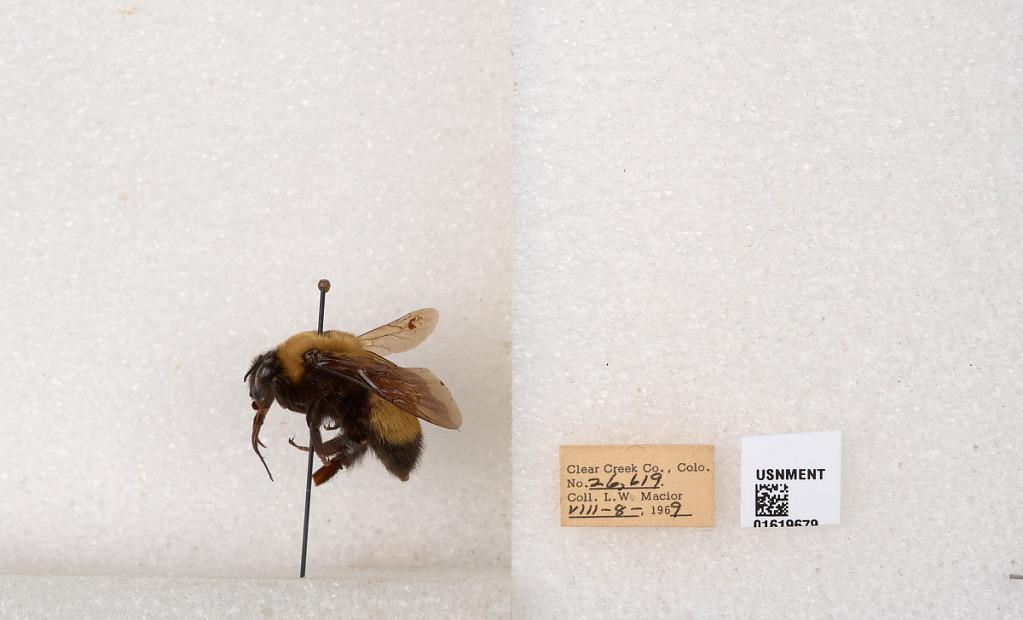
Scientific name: Bombus (Bombus) nevadensis Cresson